The Hobbit: An Unexpected Journey

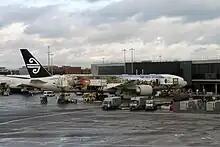
Air New Zealand B-777-300 with ""The Airline of Middle-earth"" livery to promote the film "The Hobbit: An Unexpected Journey", at London Heathrow Airport

The first trailer for "An Unexpected Journey" was first screened before the Jackson-produced "The Adventures of Tintin" in the US on 21 December 2011, and released on the Internet on the same day. Geoff Boucher of the "Los Angeles Times" said, "While it was all too fleeting there was enough in it to stir the heart of fans." Jen Chaney of "The Washington Post" stated, "Visually and tonally, this preview for ["An Unexpected Journey"] looks like a perfect match for the Frodo Baggins tales that released in 2001, 2002 and 2003. […] But plot isn't the main matter at hand in the trailer… This clip is all about reacquainting us with Middle-earth."